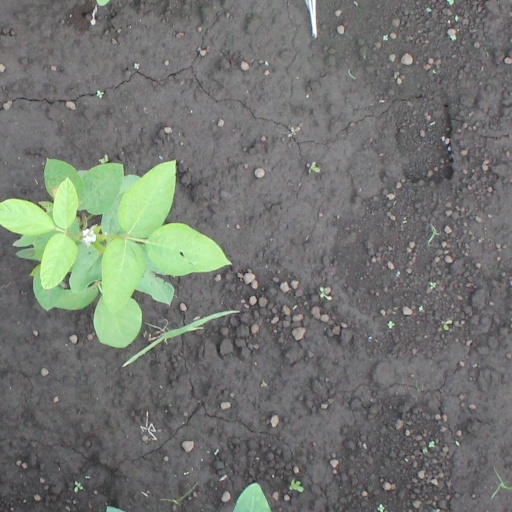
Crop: soybean